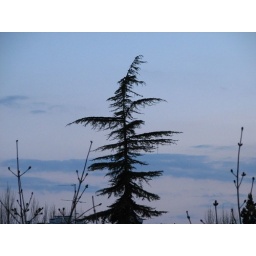
tree in sky